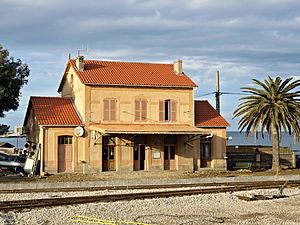
L'Île Rousse / Geografi / Kommunikations- og trafiklinjer / Jernbaneforbindelser
Jernbanestationen i L'Île-Rousse.
L’Île-Rousse er en kommune i departementet Haute-Corse på Korsika. Byen er – efter Calvi – det næststørste, byområde i Balagne, Korsikas nordvestlige del.